Celebrity influence in politics

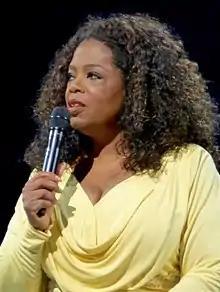
Celebrities and media personas such as Oprah Winfrey have become active in politics, with Winfrey endorsing Barack Obama's presidential campaign in 2008.

Celebrity influence in politics, also referred to as "celebrity politics," or "political star power," is the act of a prominent person using their fame as a platform to influence others on political issues or ideology. According to Anthony Elliott, celebrity is a central structuring point in self and social identification, per-forming as it does an increasingly important role in self-framings, self-imaginings, self-revisions and self-reflection. The influential people considered celebrities can be anyone with a major following such as professional athletes, actors/actresses, television personalities or musicians. Celebrities have two kinds of specific power: the abilities to shed light on issues and to persuade audiences. Social media is one of the most common areas for celebrities to discuss specific issues or current events that are being politicized; the individuals may also speak out in public forums such as television talk shows, events, or during their own widely attended performances. In the United States, most celebrities tend to hold liberal and left-wing political beliefs, often supporting democracy, for reasons that are debated by social psychologists.